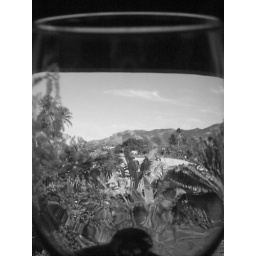
This is the view through a wine glass of the Koolau Mountains from our kitchen window in Kailua, Oahu